International Swaminarayan Satsang Organisation

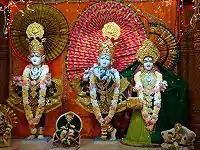
Swaminarayan in the form of "Ghanshyam" with Radha Krishna at the Swaminarayan temple in Los Angeles under ISSO

Classes are held in English every Friday evening in London, where the religious principles of the Swaminarayan Sampraday are taught. Exploring the greatness of the scriptures and discussing and debating on the modern day issues affecting young satsangis stimulates the desire to learn more.